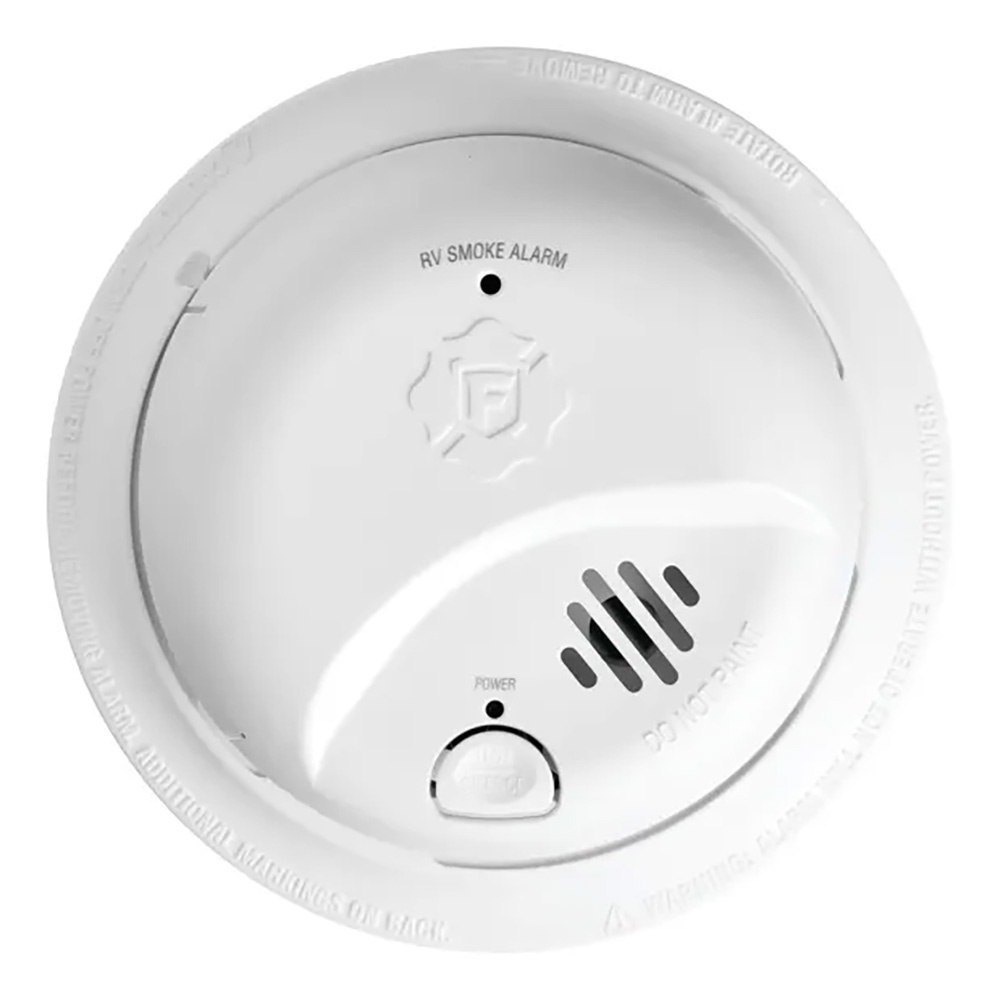
Fireboy-Xintex SMI100RV Smoke Detector 9V Battery Powered [SMI100RV]
SMI100RV Smoke Detector 9V Battery Powered An ideal pocket-sized reference book for comprehending maritime flags. This guide is both comprehensive and concise, encompassing: Early detection of smoke and fire emissions to avert personal injury with the SMI100RV Boat and RV Approved Battery-Operated Smoke Alarm, which is sanctioned for use in boats and recreational vehicles, adhering to the latest industry standards. The detector has a hinged cover for effortless battery replacements, while the tamper-resistant locking pin prevents premature battery removal. Features: Detect Smoke and Fire Emissions Early to Prevent Personal Injury With Model SMI100RV Compact Design: 5.58" Diameter x 1.99" Height Fast & Easy Installation 9V Battery Powered, No Wiring Required Low Battery Indicator Silence Feature Test Button Easily Accessible on the Cover of the Alarm Alarm Horn: 85 dB @ 10 ft Smoke Sensor: Ionization Listed to UL217 for RV Use Eighth Edition Complies with U.S. Coast Guard Sect. 28.325(b) Package Contents: Smoke Alarm 9-Volt Battery Specifications: Blower Relay: No Fume Type: Smoke Generator Shutdown: No Voltage - Input Range (Volts): 9 Box Dimensions: 2"H x 6"W x 6"L WT: 0.6 lbs UPC: 619749321538
Brand: Fireboy-Xintex
Category: Home & Garden > Flood, Fire & Gas Safety > Smoke & Carbon Monoxide Detectors > Smoke Detectors